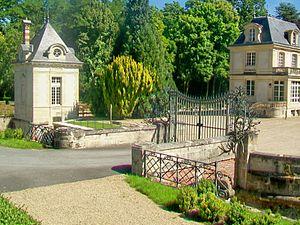
L'un des deux pavillons de garde identiques sur la rue, la grille du parc et le pont sur les douves.
Monchy-Saint-Éloi est une commune française située dans le département de l'Oise en région Hauts-de-France. Ses habitants sont appelés les Monchyssois et les Monchyssoises.